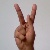
The image shows a hand gesture representing the letter 'K' in Indian Sign Language.